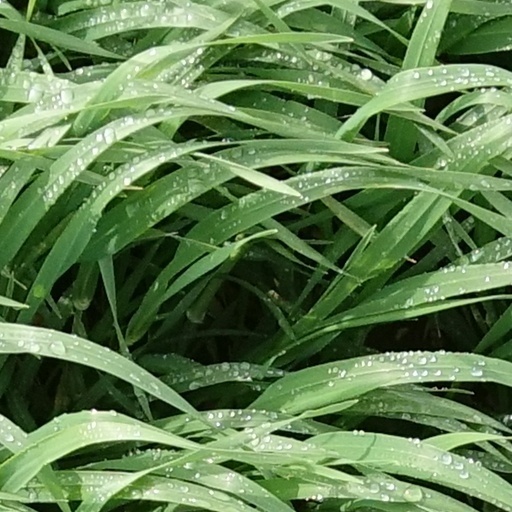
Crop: wheat